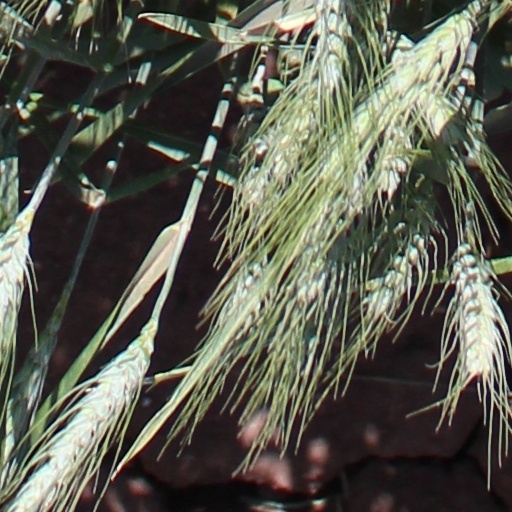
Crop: wheat